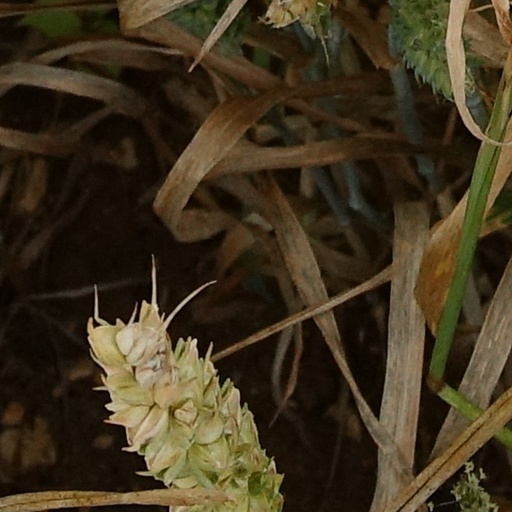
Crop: wheat